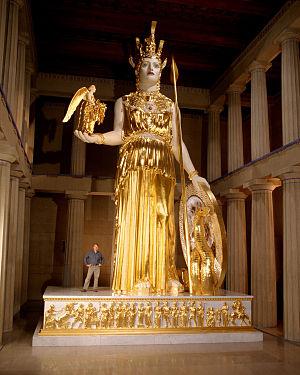
Athéna ou Athéné est une déesse de la mythologie grecque, identifiée à Minerve chez les Romains. Elle est également appelée « Pallas Athéna », déesse de la sagesse, de la stratégie militaire, des artisans, des artistes et des maîtres d'école.
Cet article recense les statues les plus hautes actuellement érigées.
Le Parthénon de Nashville est une réplique grandeur nature du Parthénon d'Athènes.